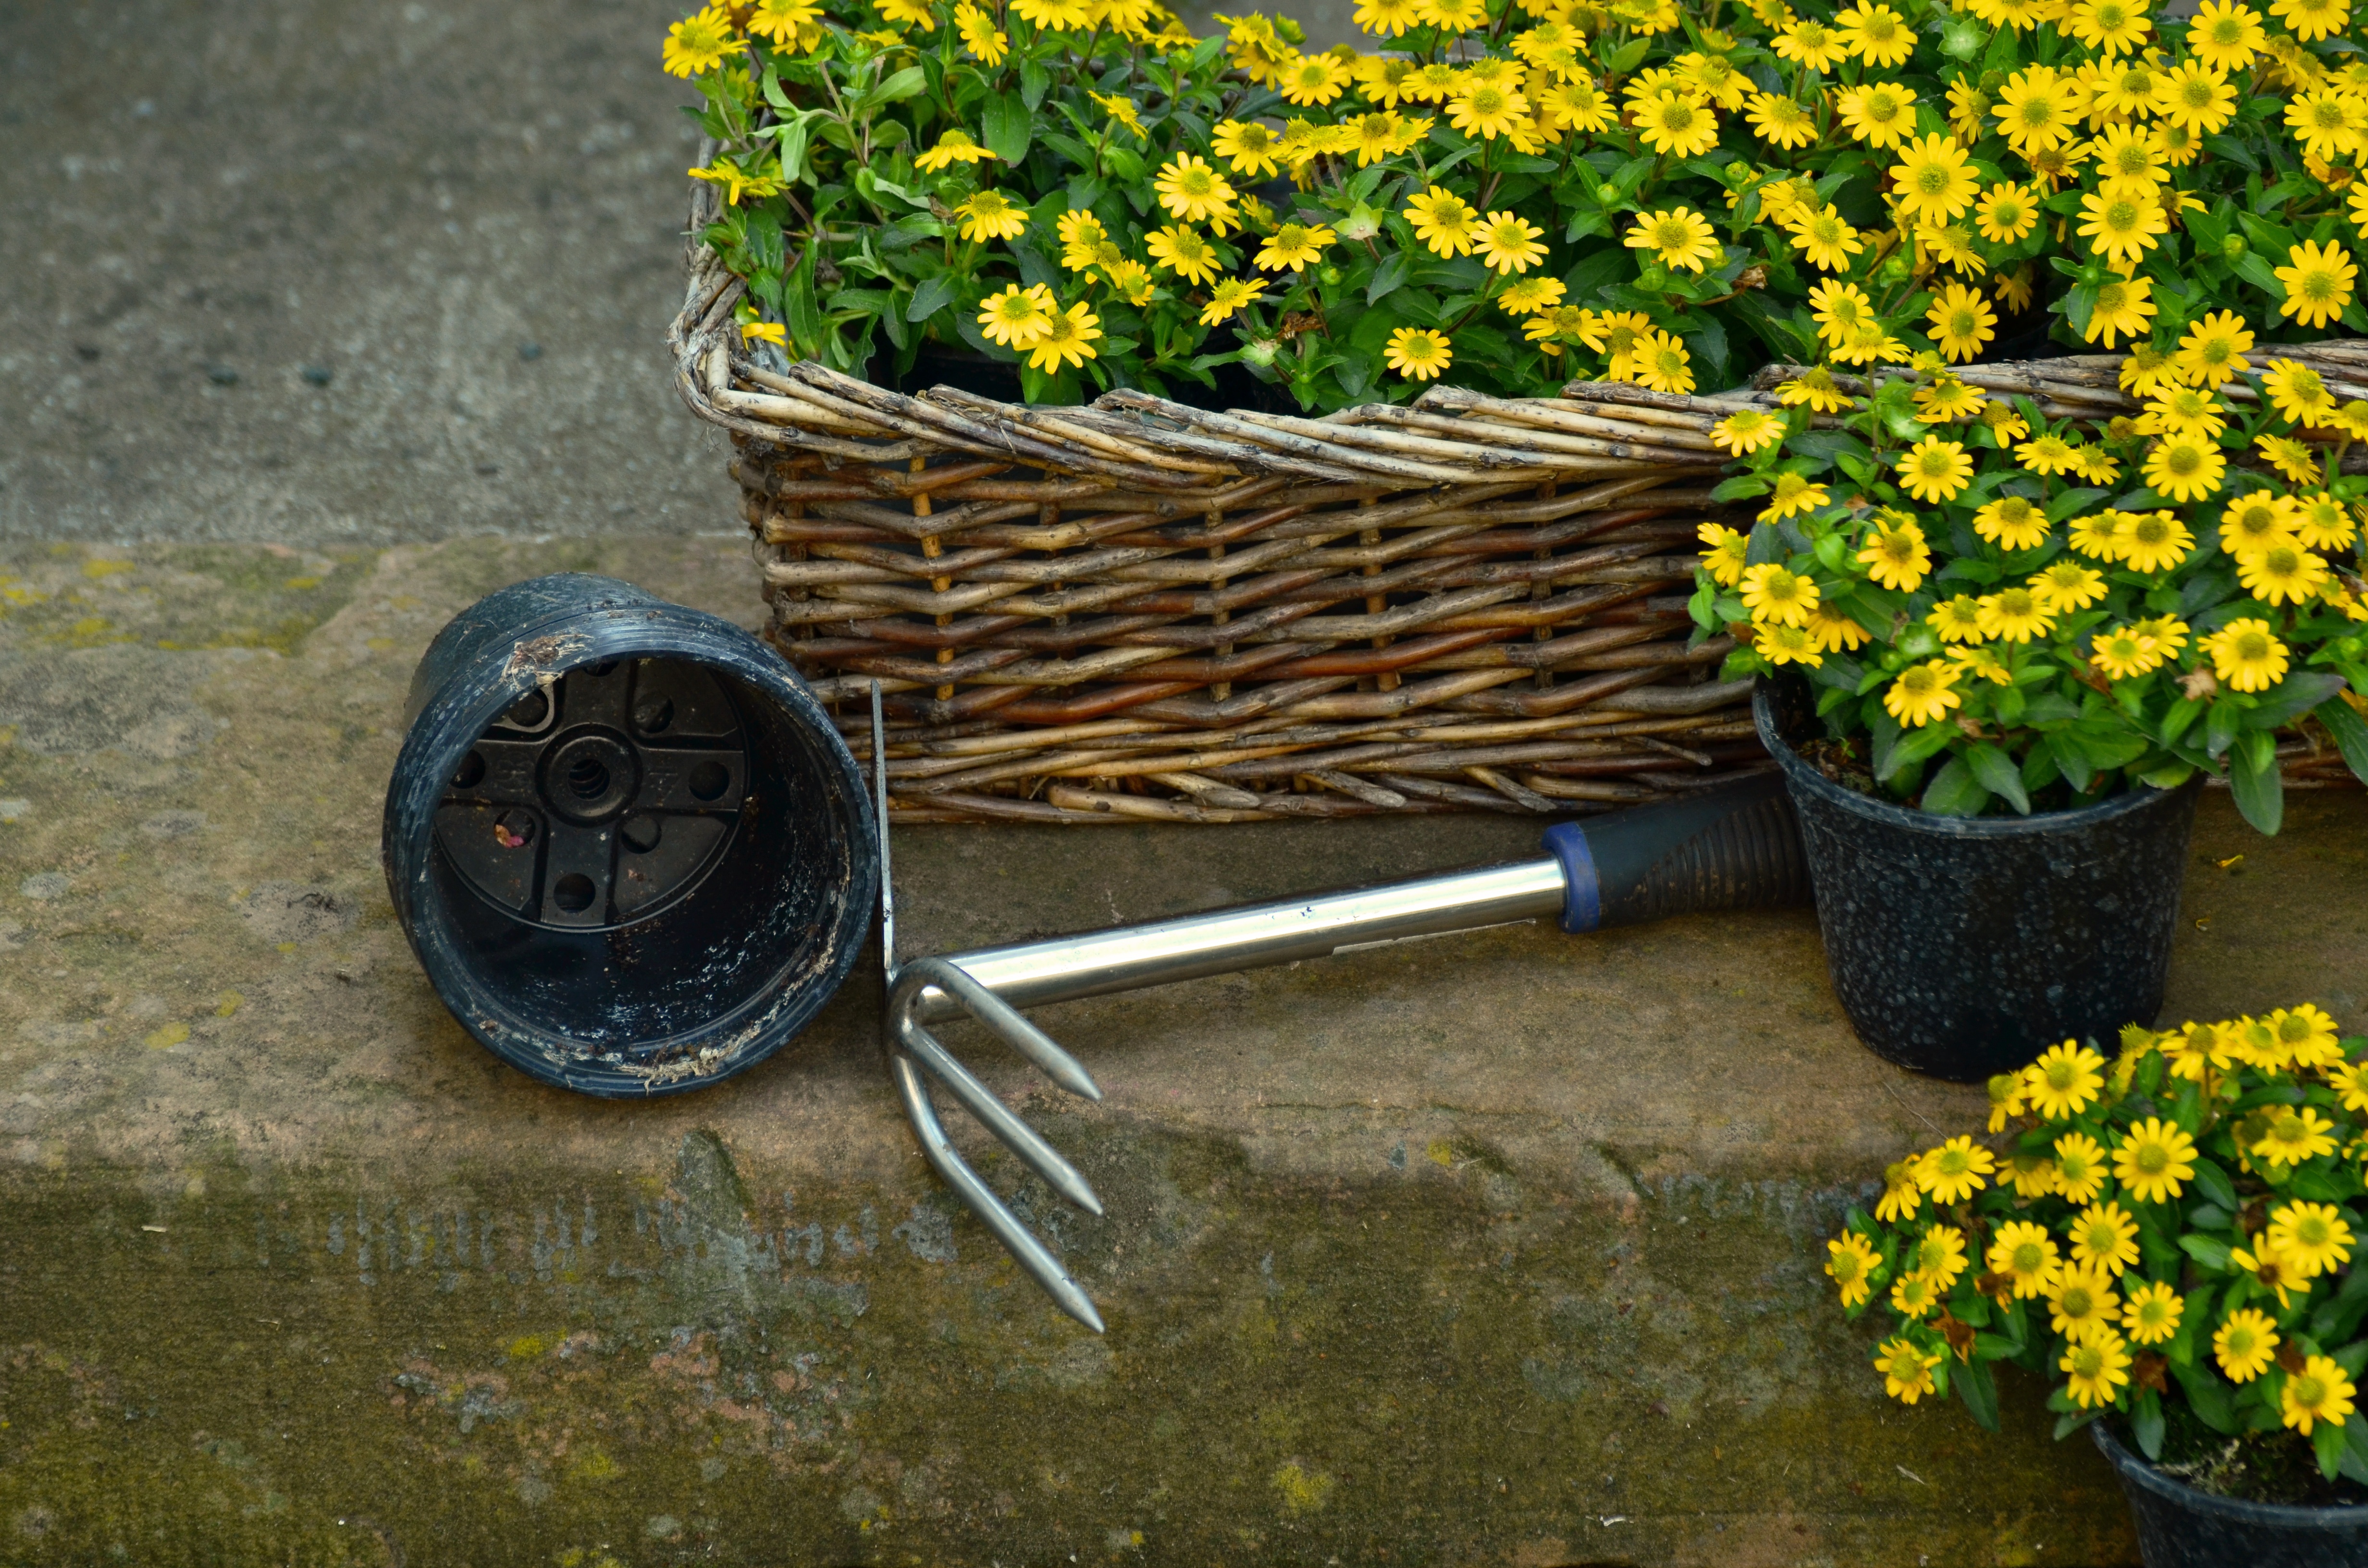
plant, lawn, leaf, flower, yellow, garden, still life, gardening, yard, yellow flowers, gardeners, hoe, hussar button, man made object, plant flowers